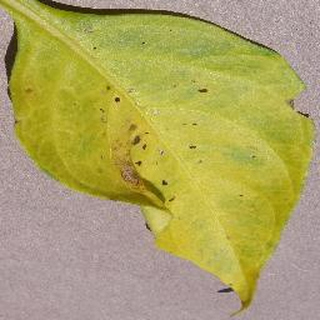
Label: bell_pepper_bacterial_spot